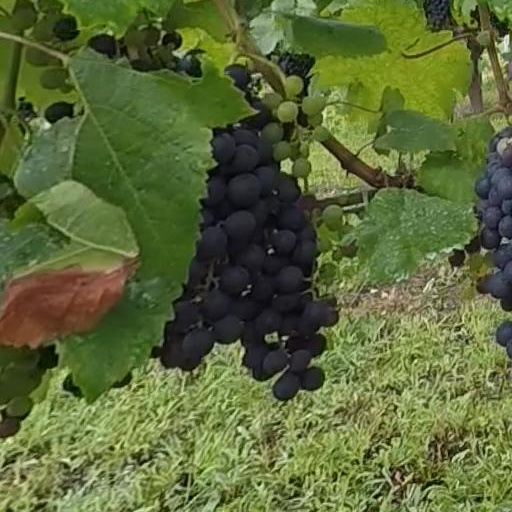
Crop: grape